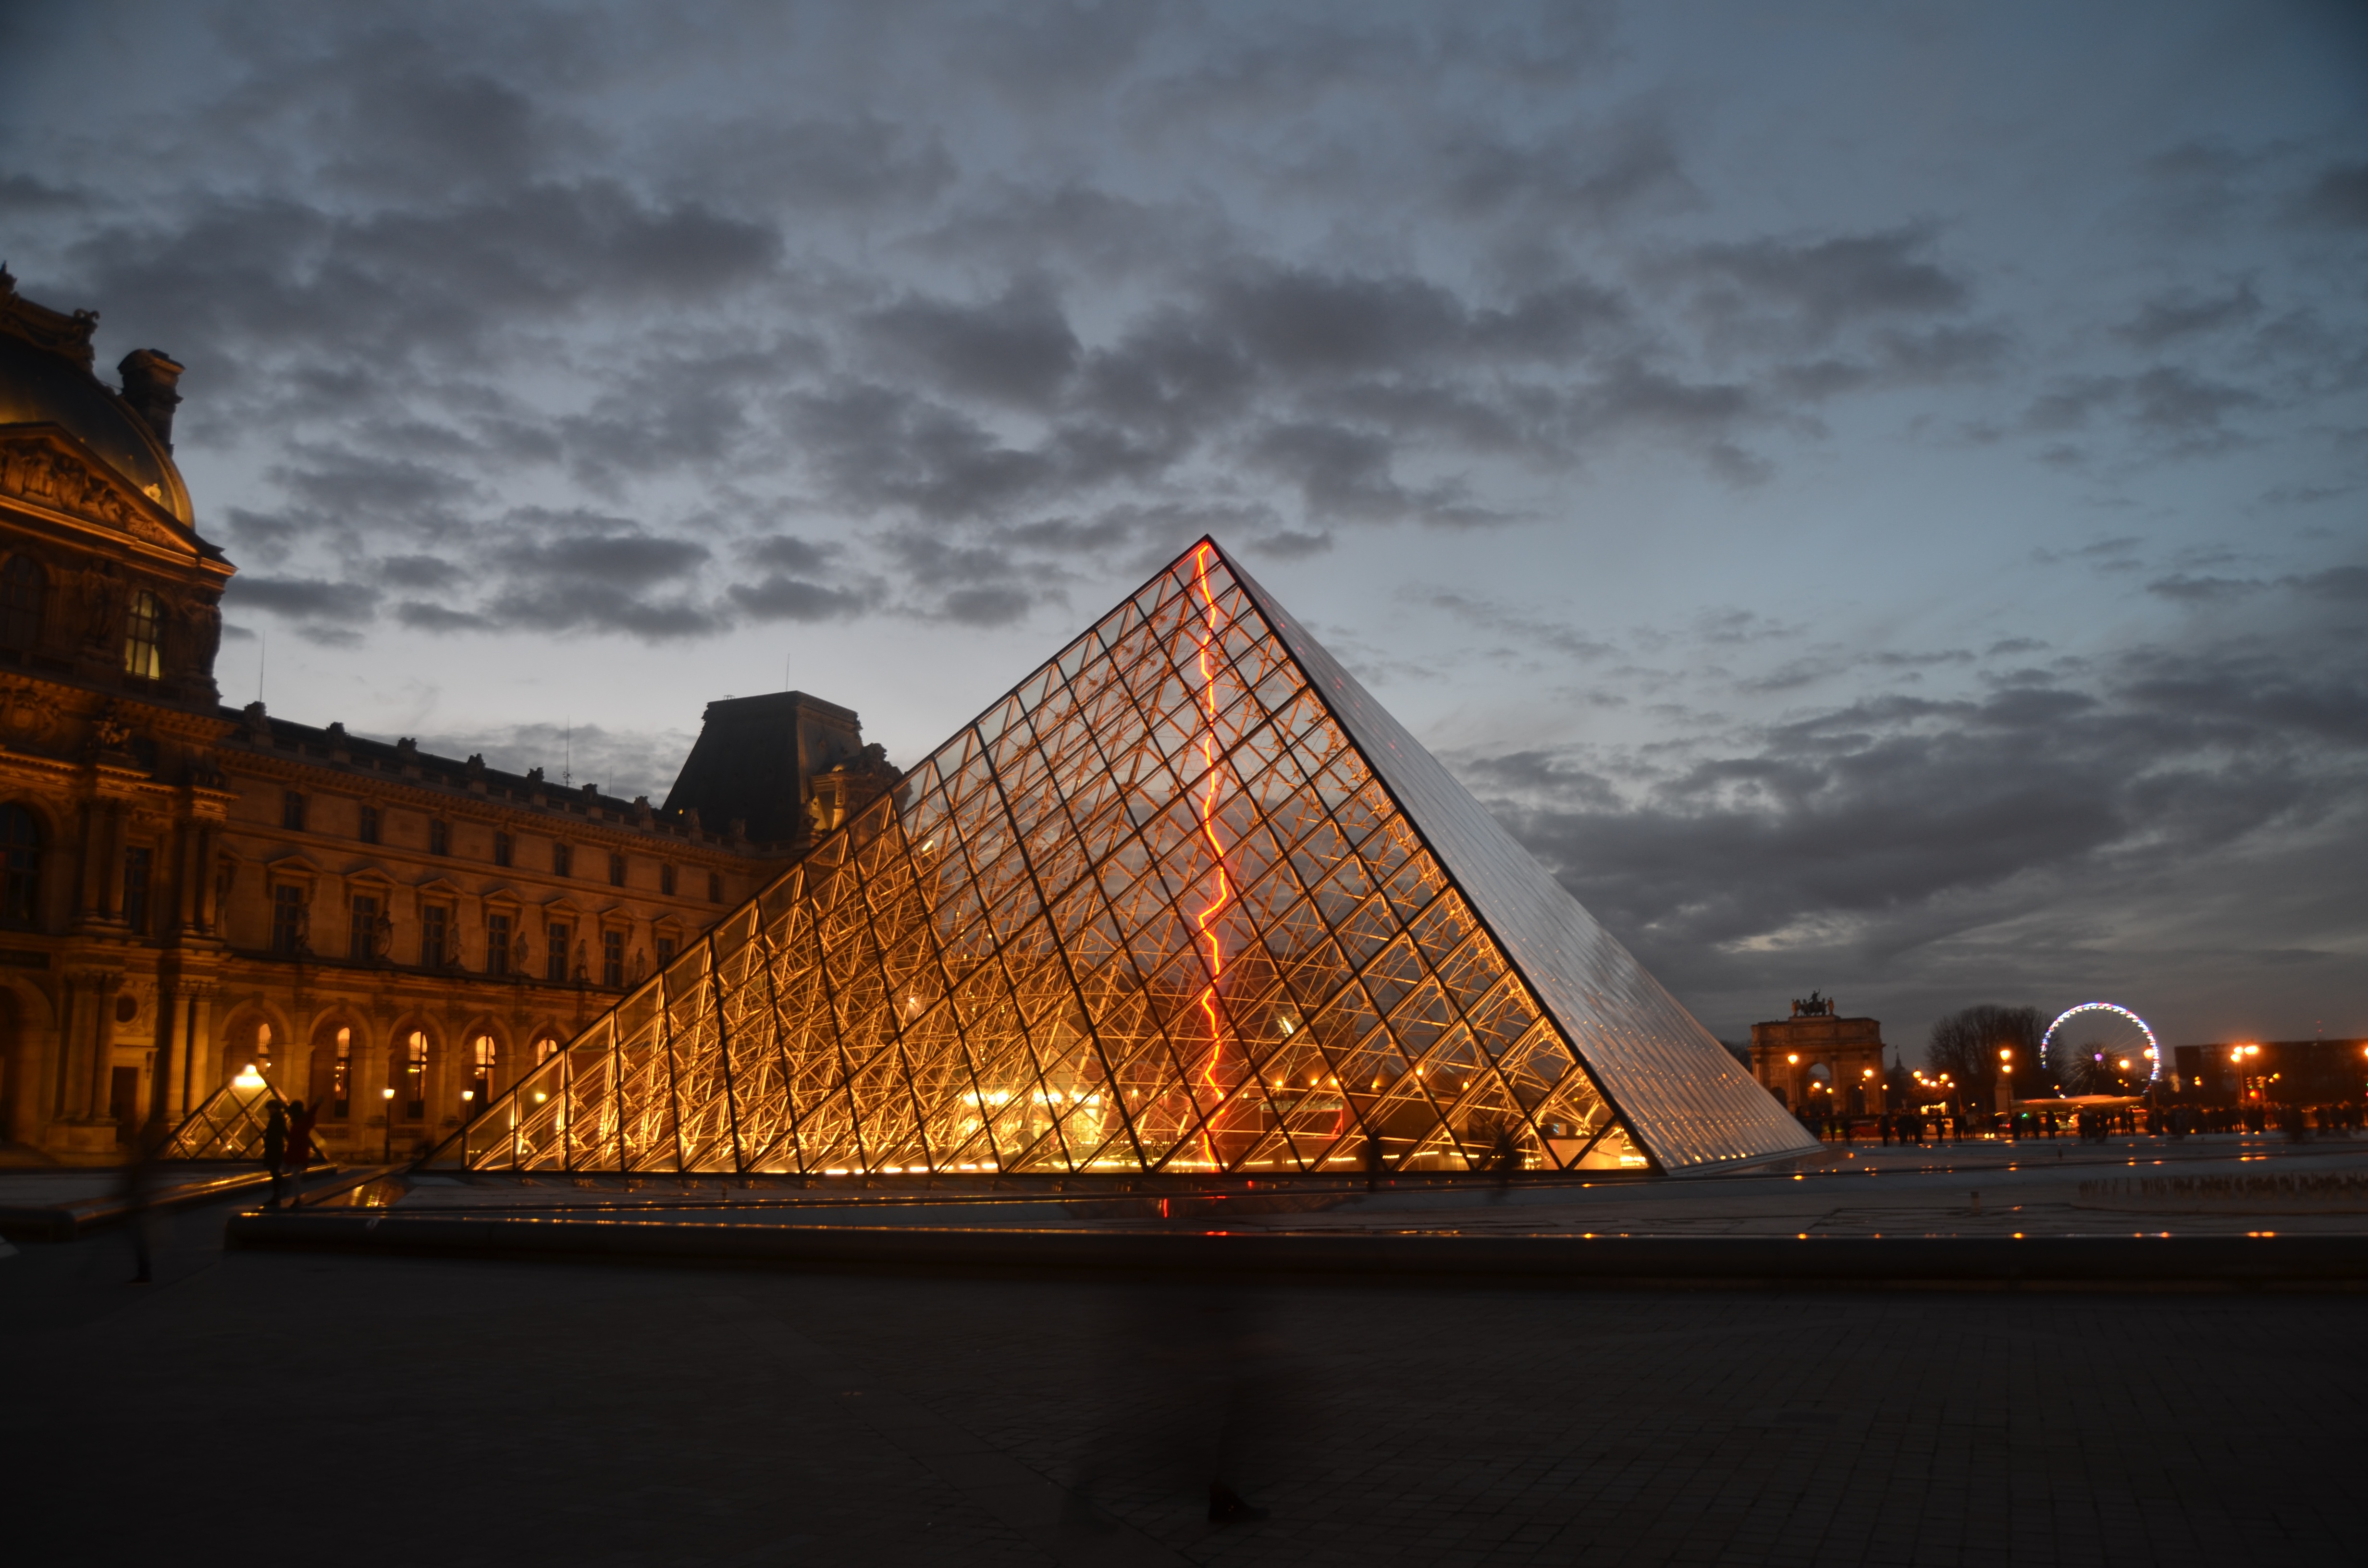
light, cloud, architecture, sky, sunset, night, sunlight, morning, paris, monument, cityscape, dusk, france, evening, reflection, louvre, pyramid, landmark, temple, louvre museum, city center